Senju-ji

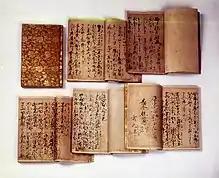
"Notes on Guidance Toward Birth in the West"

The in the city of Tsu, Mie Prefecture is traditionally said to have been founded by the monk Shinne, who had arrived from Takada. Its predecessor may have been a temple named Muryōju-ji, which was closely related to the imperial court and aristocratic culture. In 1478 it was designated an imperial temple ("chokuganji") and in 1574 it became a "monzeki" temple headed by an Imperial Prince.